Stonyville Township

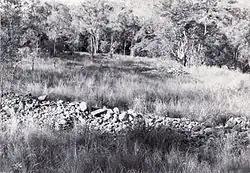
Stonyville, 1994

Stonyville Township, Water Race and Cemetery is a heritage-listed mining camp at Mareeba Mining District, Palmer, Shire of Cook, Queensland, Australia. It was built from the 1870s to . It is also known as Stony Creek Township, Stonyville Water Race, and Stonyville Cemetery. It was added to the Queensland Heritage Register on 21 October 1992.